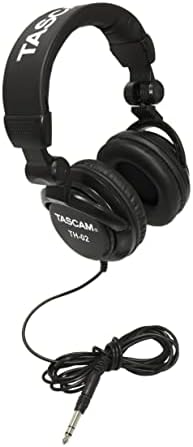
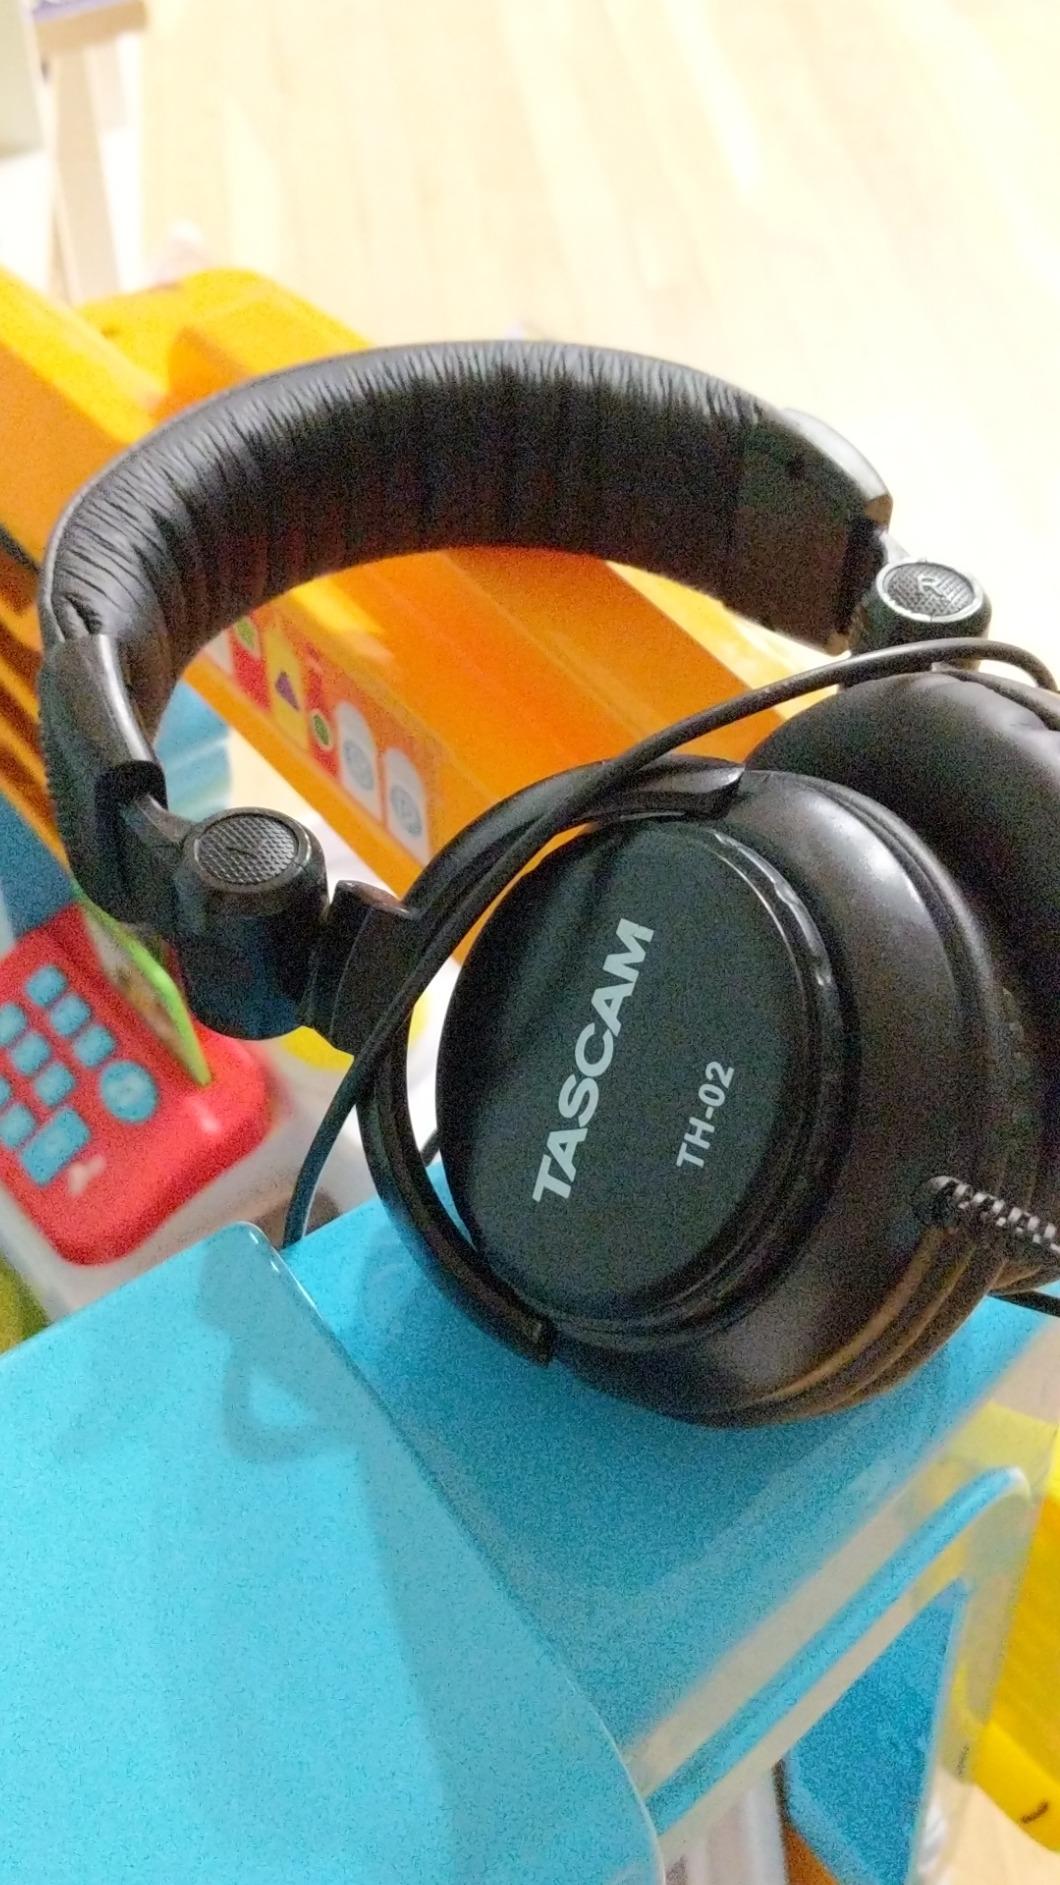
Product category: headphones
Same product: yes